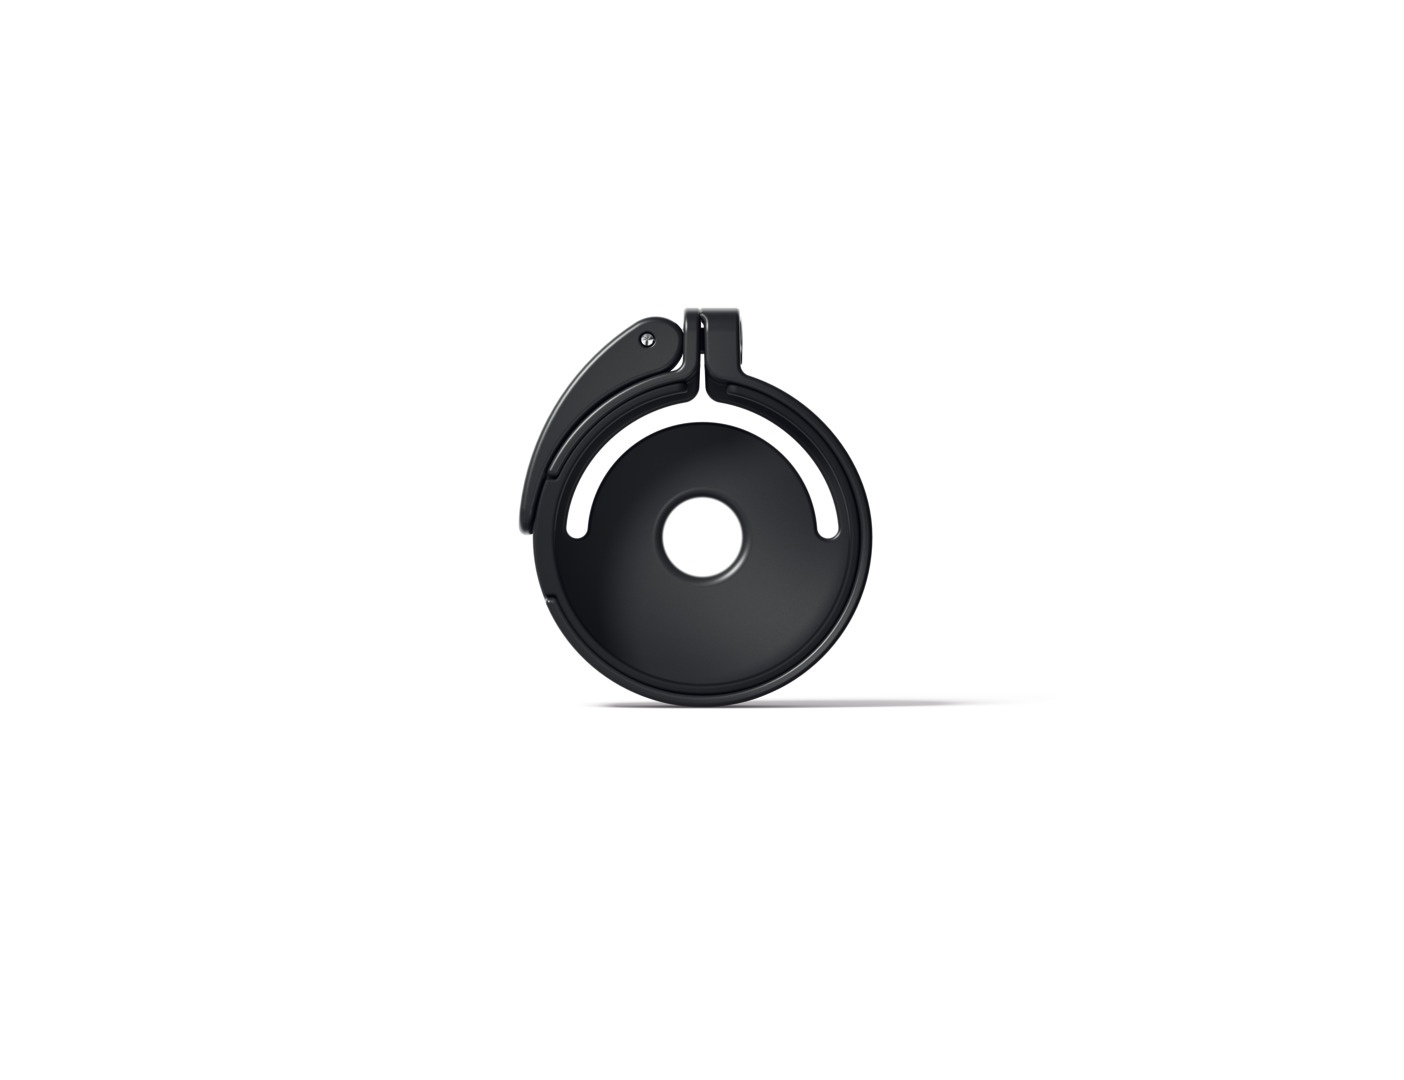
Swarovski CA-Bs Clamp adapter
Brand: Viking Optical
Smartphone Adapter - Capture Nature with Your Smartphone The CA-B clamp adapter connects SWAROVSKI OPTIK spotting scopes with the VPA 2. With the included insert rings, the clamp adapter can be adjusted to perfectly fit the respective size of the spotting scope. Suitable for the VPA 2 variable phone adapter. To attach the adapter, a separate clamp adapter is required, matched to your binoculars or spotting scope model: CA-Bs Clamp Adapter – for CL Binoculars Insert ring 1 for CL Curio Insert ring 2 for CL Pocket Other adapters available: CA-S Clamp Adapter – for ATX/STX, ATC/STC, ATS/STS, STR spotting scopes CA-B Clamp Adapter – for binoculars/BTX Key Features Clamp adapter for VPA 2 variable phone adapter.
Category: Cameras & Optics > Camera & Optic Accessories > Optic Accessories > Spotting Scope Accessories